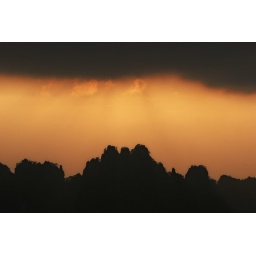
Sunset at the Huangshan yellow mountain in China